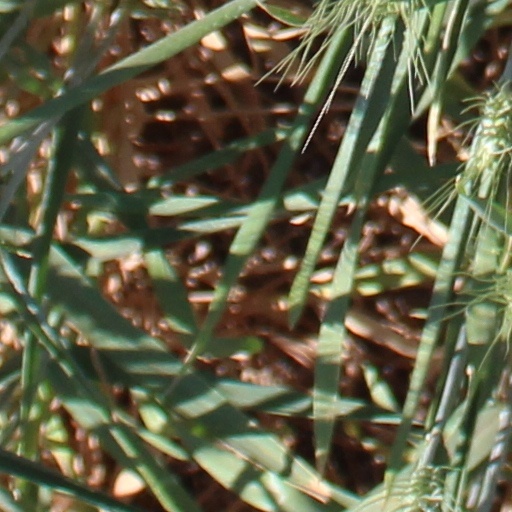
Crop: wheat